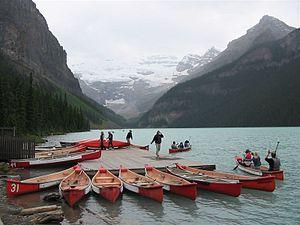
Le parc national de Banff est situé dans les montagnes Rocheuses canadiennes, à 120 km à l'ouest de la ville de Calgary, dans la province de l'Alberta. Sa date de création, 1885, en fait le plus ancien parc national canadien. Il est également inscrit depuis 1985 au patrimoine mondial de l'UNESCO avec les autres parcs des montagnes Rocheuses canadiennes.